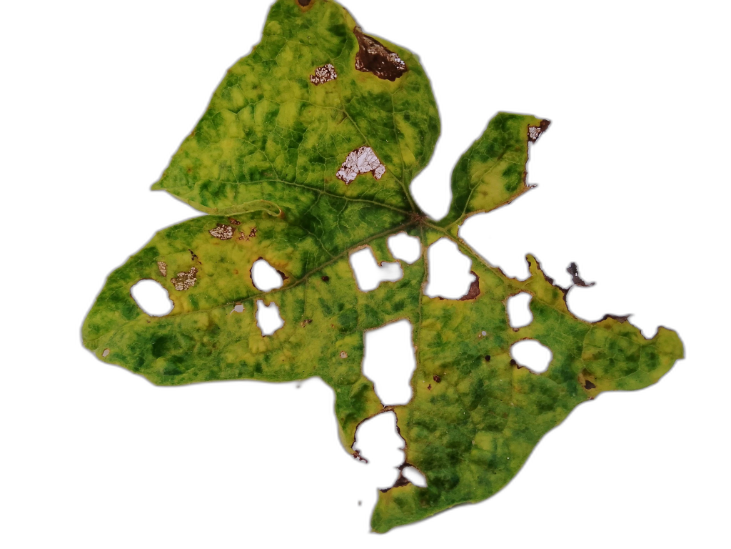
Crop: Zucchini
Label: Angular_Leaf_Spot